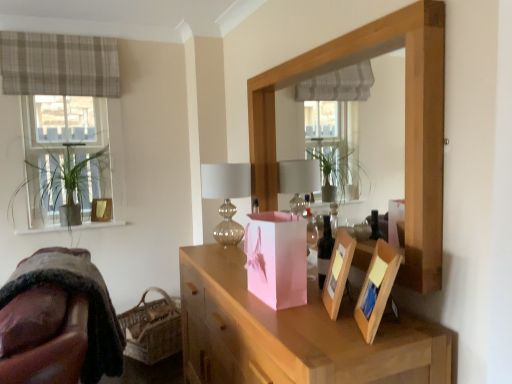
Question: In the image, there is a translucent glass table lamp at center. From a real-world perspective, locate several spots within the vacant area situated below translucent glass table lamp at center. Your answer should be formatted as a list of tuples, i.e. [(x1, y1)], where each tuple contains the x and y coordinates of a point satisfying the conditions above. The coordinates should be between 0 and 1, indicating the normalized pixel locations of the points in the image.
Answer: [(0.438, 0.657)]